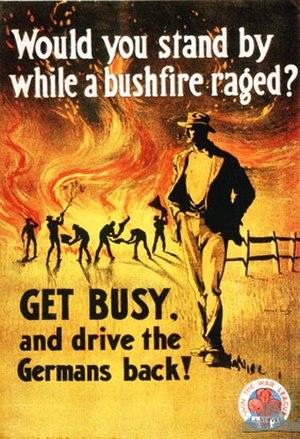
Lorsque la Première Guerre mondiale éclata en 1914, tous les pays du Commonwealth, y compris l'Australie, ont été appelés à défendre la Grande-Bretagne. Comme pour la plupart des pays du Commonwealth, les sacrifices et les contributions à la guerre fournis par le pays allaient changer de nombreux aspects de l'histoire australienne. Les Australiens ont combattu en Nouvelle-Guinée allemande, en Turquie, en Palestine et sur le front occidental. Le débarquement de troupes australiennes à Gallipoli est reconnu comme l'un des moments forts de la création de l'histoire moderne de l'Australie. En outre, la Première Guerre mondiale a beaucoup fait pour mettre en évidence les différents points de vue des Australiens sur la conscription.